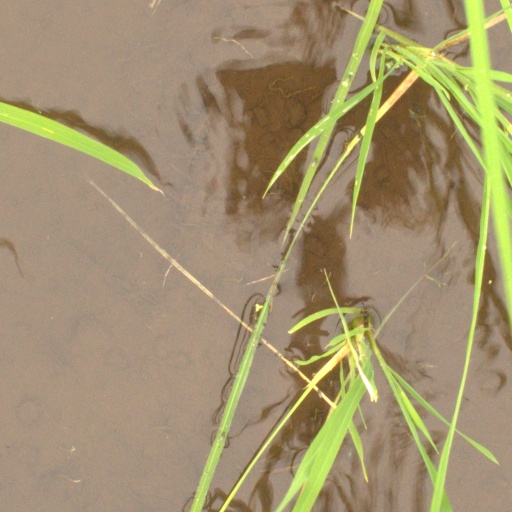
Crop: rice